Josiah Henry Combs

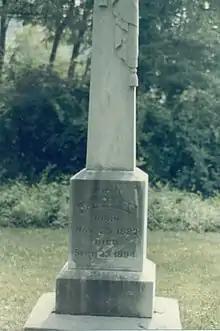
Grave of Judge Josiah Henry Combs, Hazard, Perry County, Kentucky

A number of books outline that most people believed that B. Fulton French was responsible for the murders of Joseph C. Eversole, his father-in-law, Josiah Henry Combs, and many others. In 1913 (19 years after the death of Judge Josah Combs), French accidentally ran into Joe Eversole's widow, Susan Combs Eversole in the lobby of a hotel in Elkatawa, Kentucky (near Jackson, Kentucky). With Mrs. Eversole was her youngest son, Harry C. Eversole then 28 years old. Harry was both the son of Joseph C. Eversole and the grandson of Judge Josiah Henry Combs. When French spoke to Mrs. Eversole, Harry pulled out a revolver and aware that French wore a bullet proof vest – shot him in the spleen. French initially recovered from his wounds and the Court fined Harry C. Eversole $75 for disturbing the peace. Susan Eversole paid the fine. In 1915, a little over a year after the shooting, French died from complications from the wound and was buried at the Winchester Cemetery in Clark County. While French never went to prison for the crime of orchestrating the Eversole clan murders, Harry was never tried for Fulton French's murder.